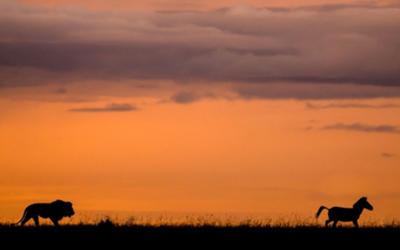
回答: 「もう、ついて来ないで!・・最初から無理だったのよ私たち・・・」